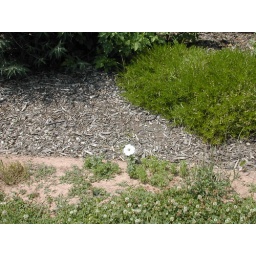
One lonely flower in the flowerbed @ your library